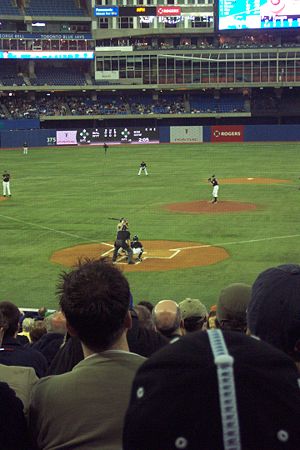
Toronto Blue Jays
Blue Jays i aktion i Rogers Centre.
Toronto Blue Jays er et canadisk baseballhold fra Toronto, Ontario, der spiller i MLB-ligaen. Blue Jays hører hjemme i Eastern Division i American League, og spiller deres hjemmekampe i Rogers Centre.